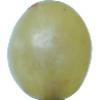
Label: Grape White 1